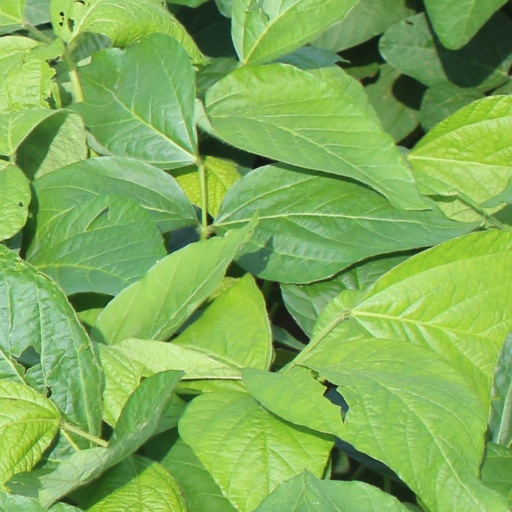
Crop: soybean